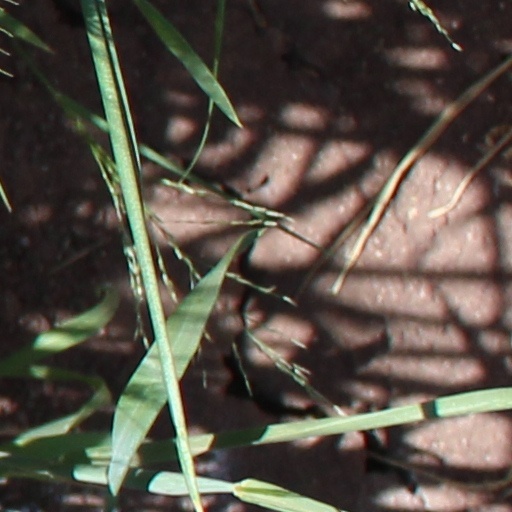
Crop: wheat